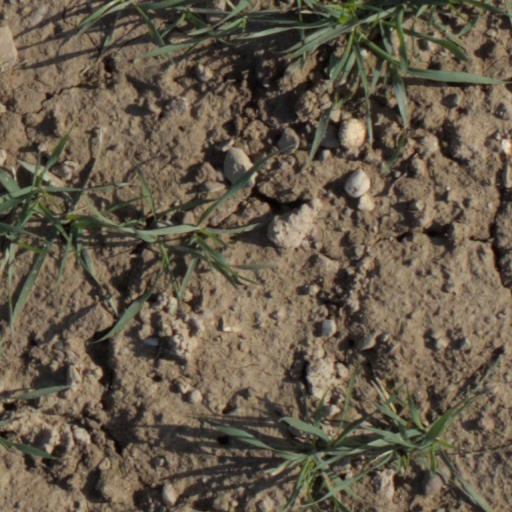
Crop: wheat